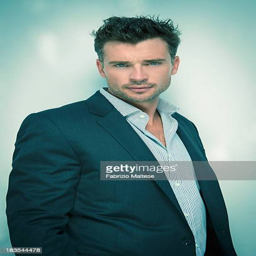
actor is photographed for trade journal magazine during festival